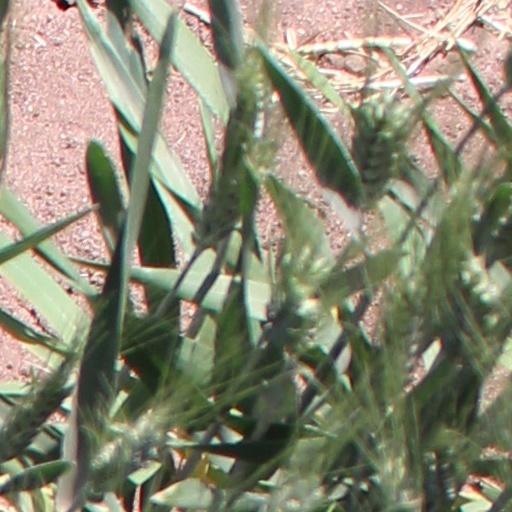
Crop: wheat